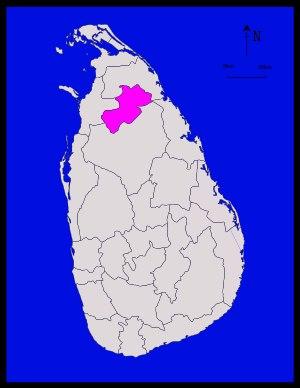
Le district de Vavuniya est un des vingt-cinq districts du Sri Lanka. Il est un des districts de la province du Nord, dont la capitale est la ville de Vavuniya.